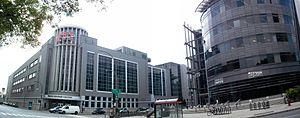
École de technologie supérieure, 1100, rue Notre-Dame Ouest, Montréal
L'École de technologie supérieure est une constituante du réseau de l'Université du Québec. Fondée en 1974, l'ÉTS est spécialisée dans l’enseignement et la recherche en génie et le transfert technologique. Elle forme des ingénieurs et des chercheurs et elle entretient un partenariat étroit avec le milieu des affaires et l'industrie, tant avec les grandes entreprises qu'avec les PME.